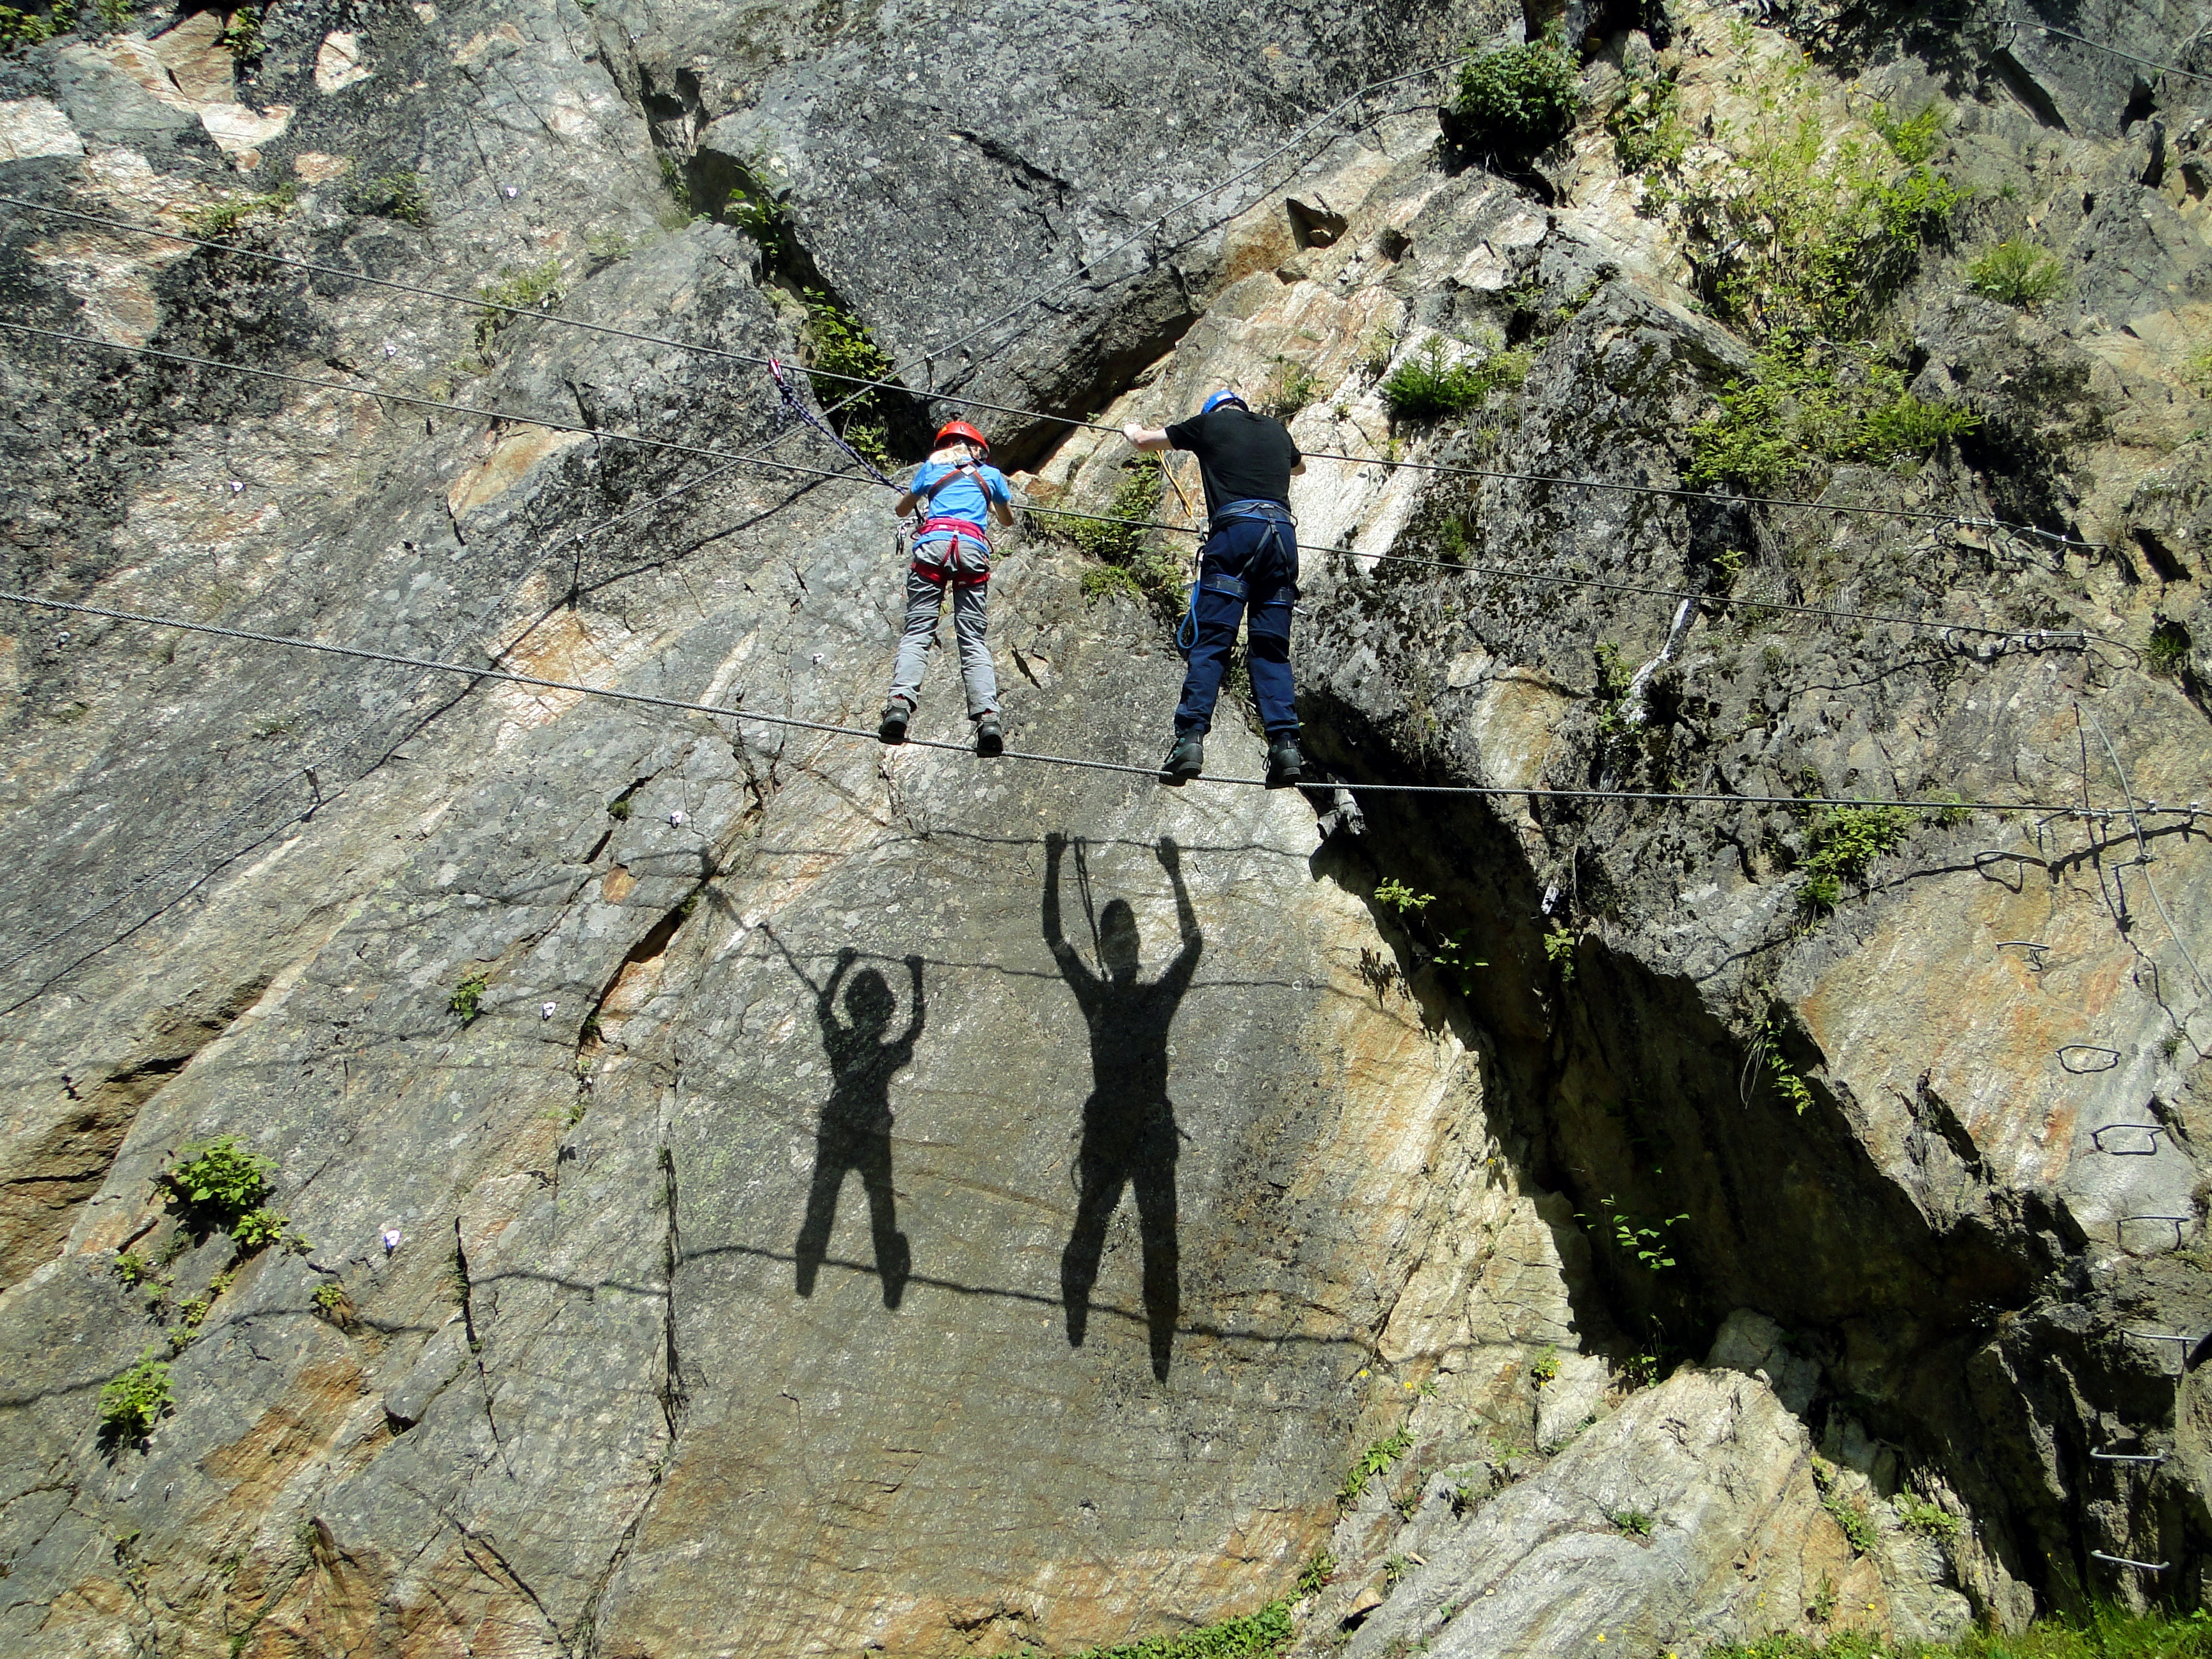
rock, walking, adventure, recreation, climbing, extreme sport, terrain, ridge, climb, mountaineering, geology, sports, rope bridge, pitztal, climbing garden, outdoor recreation, sport climbing, high pointer